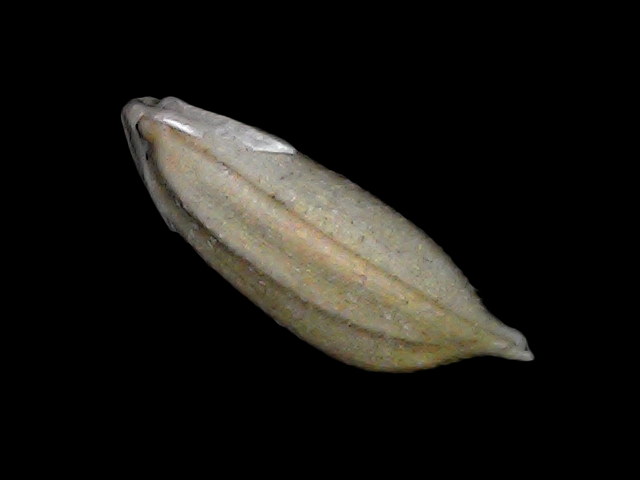
Rice variety: Bd34